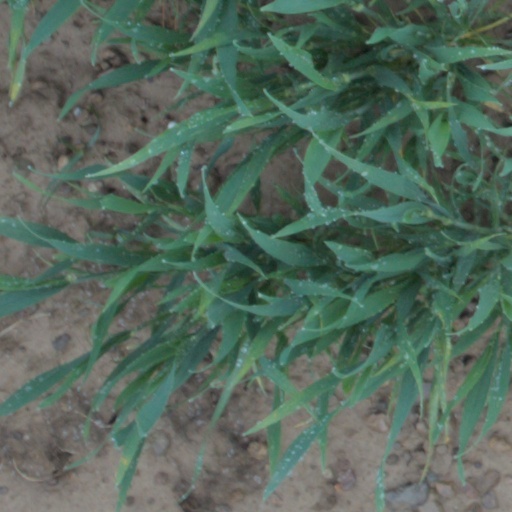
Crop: wheat